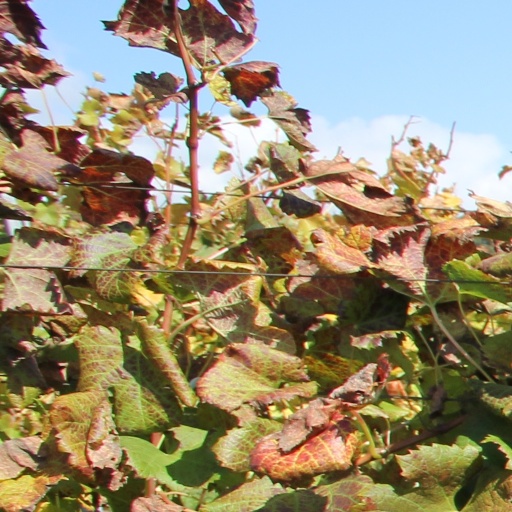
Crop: grape